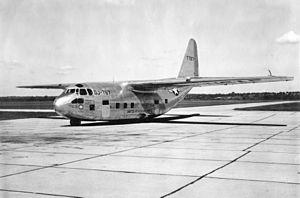
Le Chase XCG-20, aussi connu sous la désignation XG-20 et désigné par la compagnie MS-8 Avitruc, était un grand planeur militaire d'assaut américain, développé immédiatement après la Seconde Guerre mondiale par la Chase Aircraft Company pour la United States Air Force.